Tom Feelings

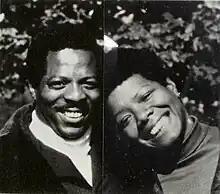
Feelings with Maya Angelou,

From the late 1960s through the 1990s, Feelings concentrated on children's books, illustrating other authors' works as well as writing his own. Notable titles included "To Be a Slave" (written by Julius Lester), "Moja Means One: Swahili Counting Book", "", and "The Middle Passage: White Ships/Black Cargo".